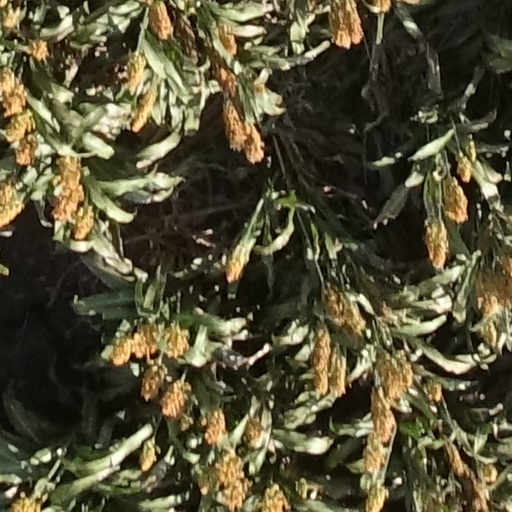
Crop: sorghum